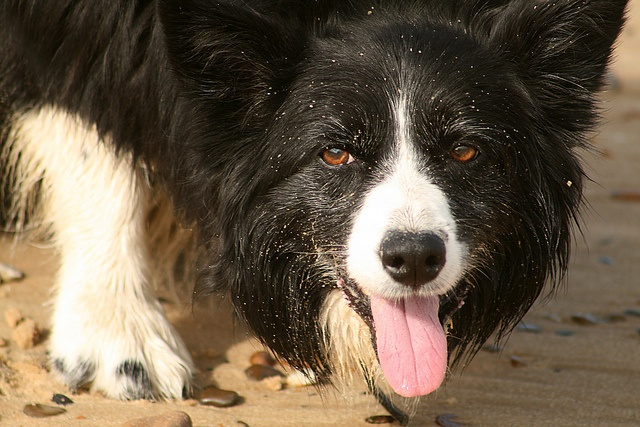
a close up of a dog on a beach with his tongue out
A black-and-white dog, tongue out, looking into the camera.
A white and black dog holds out his little pink tongue.
A close shot of a dog with its tongue out.
A black and white dog panting with his tongue hanging out.